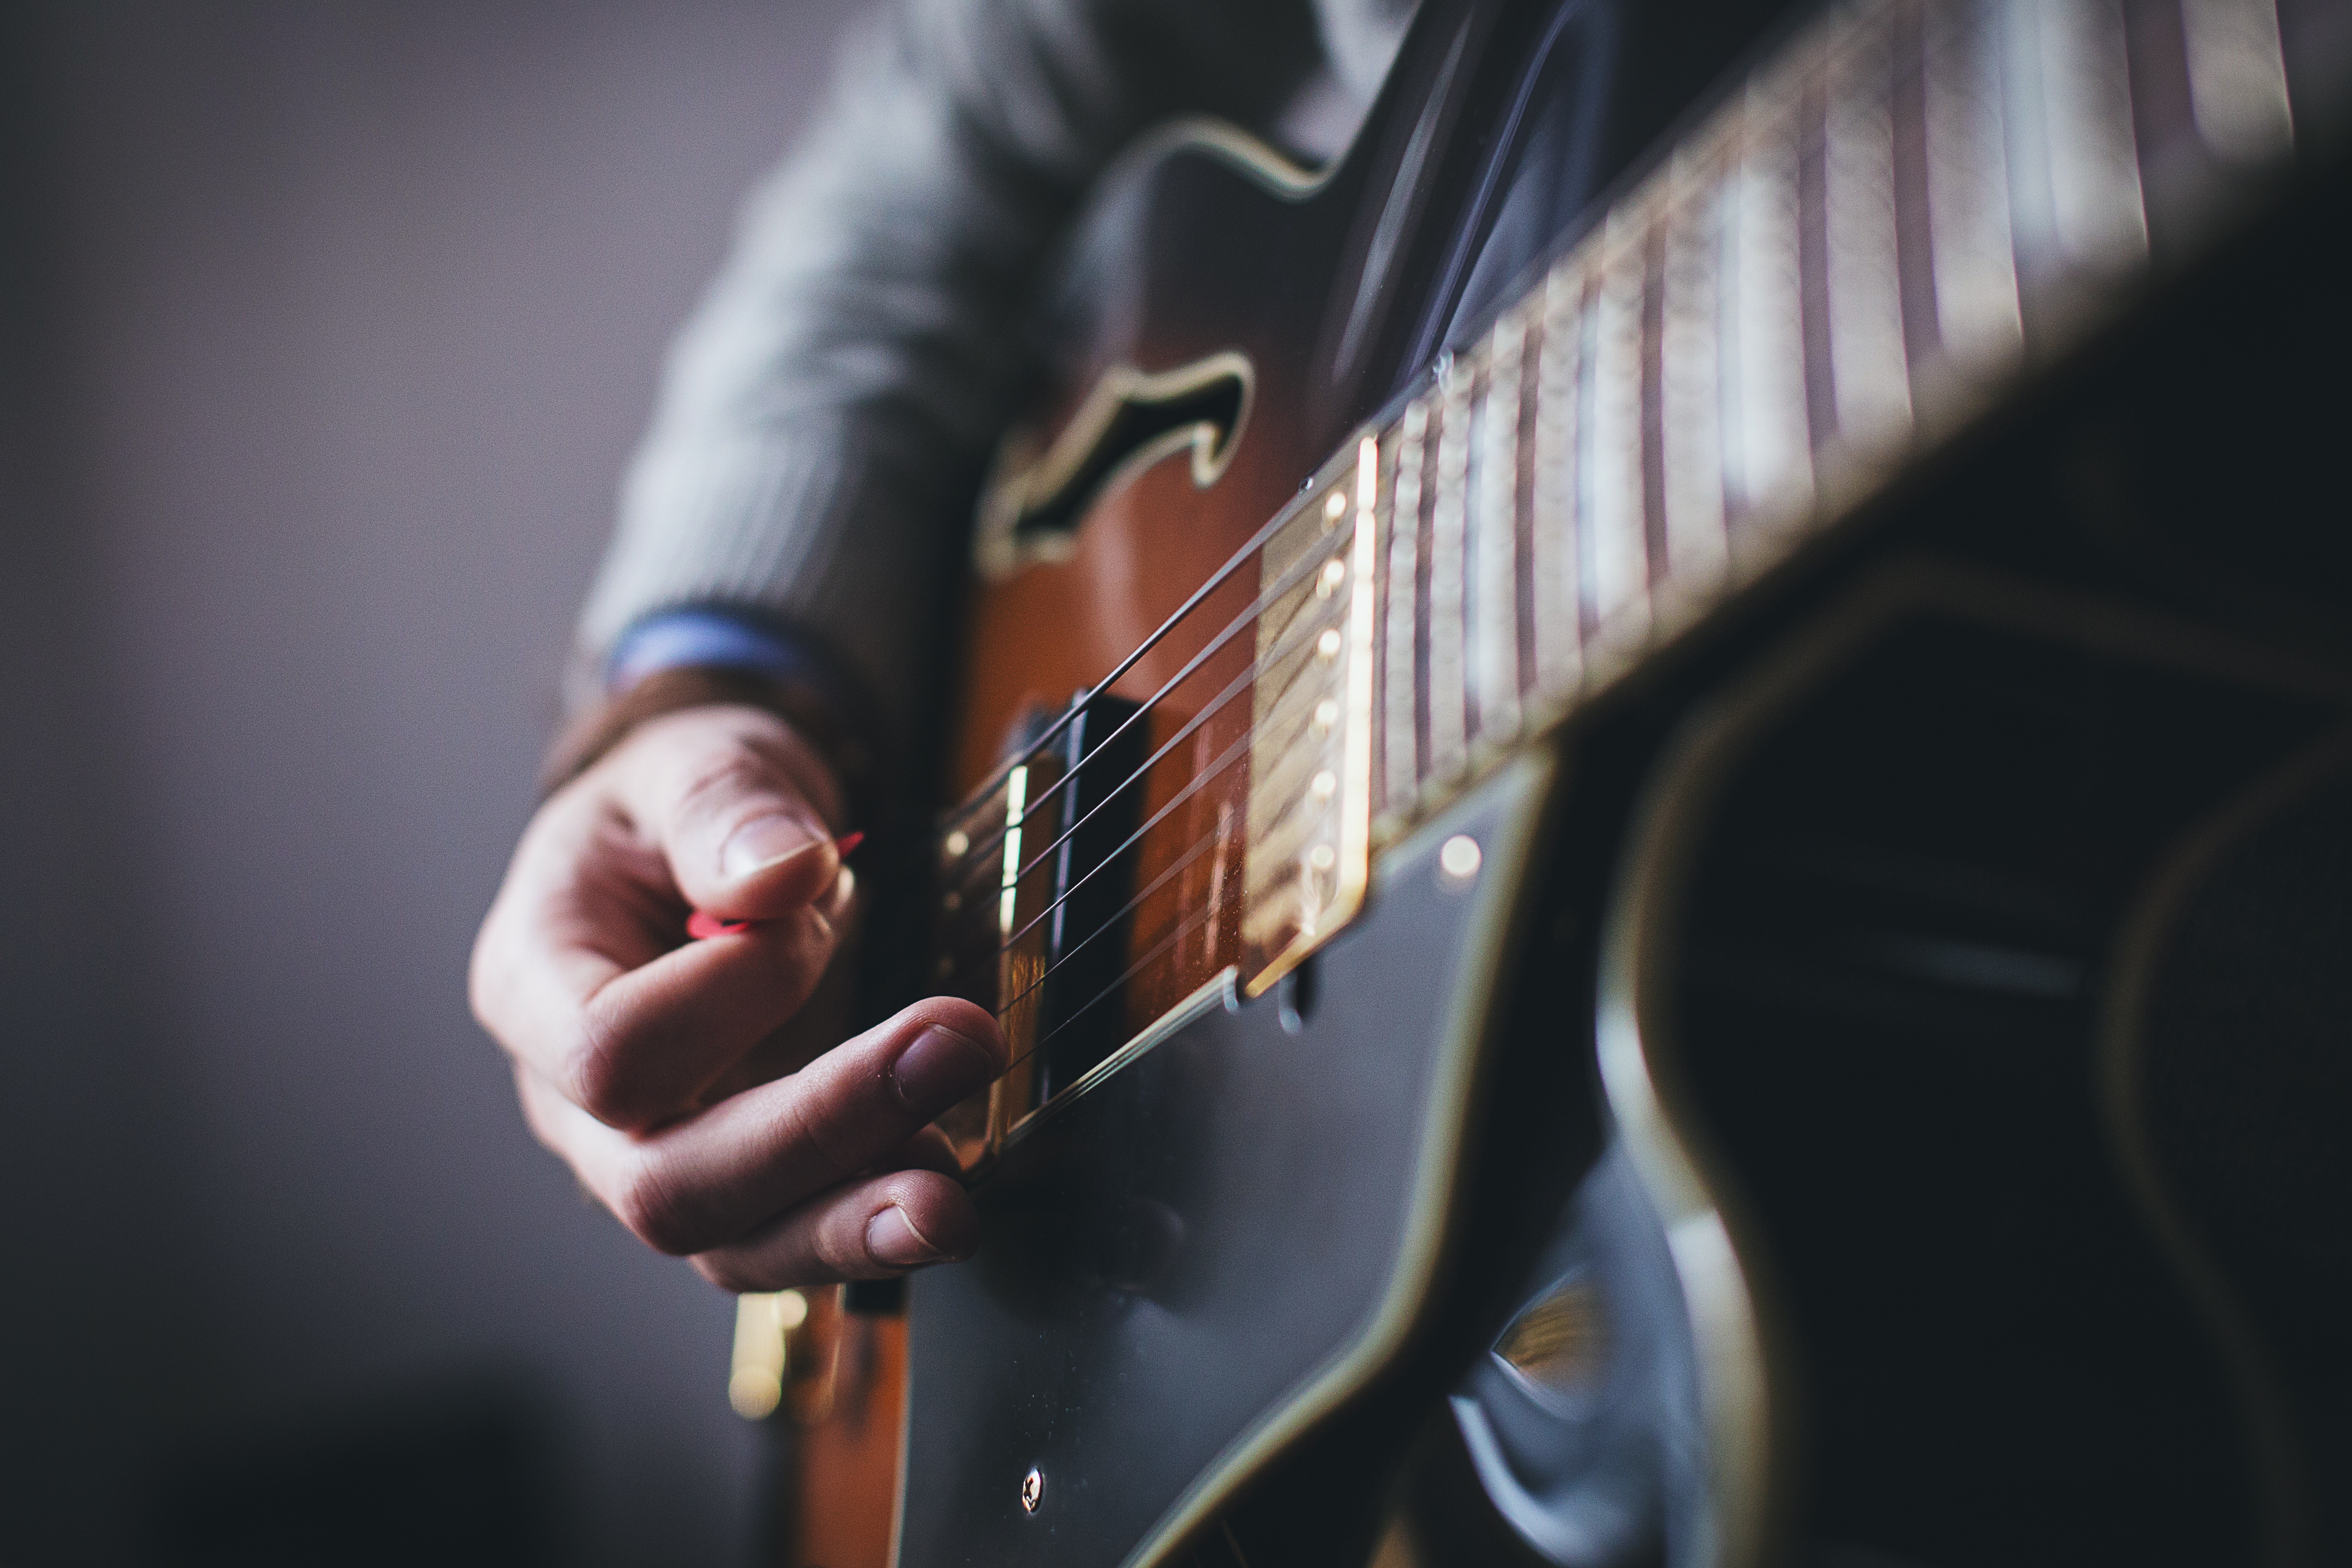
hand, rock, music, guitar, acoustic guitar, concert, artist, musician, black, player, musical instrument, close up, performance, strings, guitarist, bass guitar, entertainment, classical music, intrument, string instrument, plucked string instruments